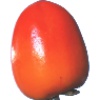
Label: kaki